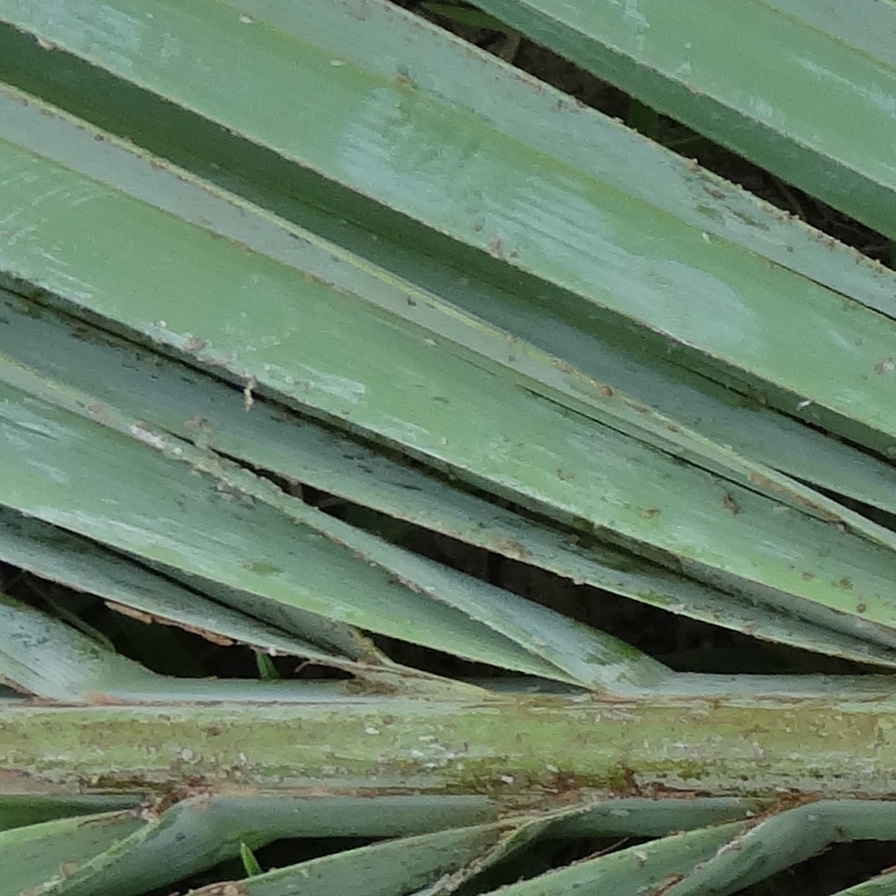
Label: Dubas